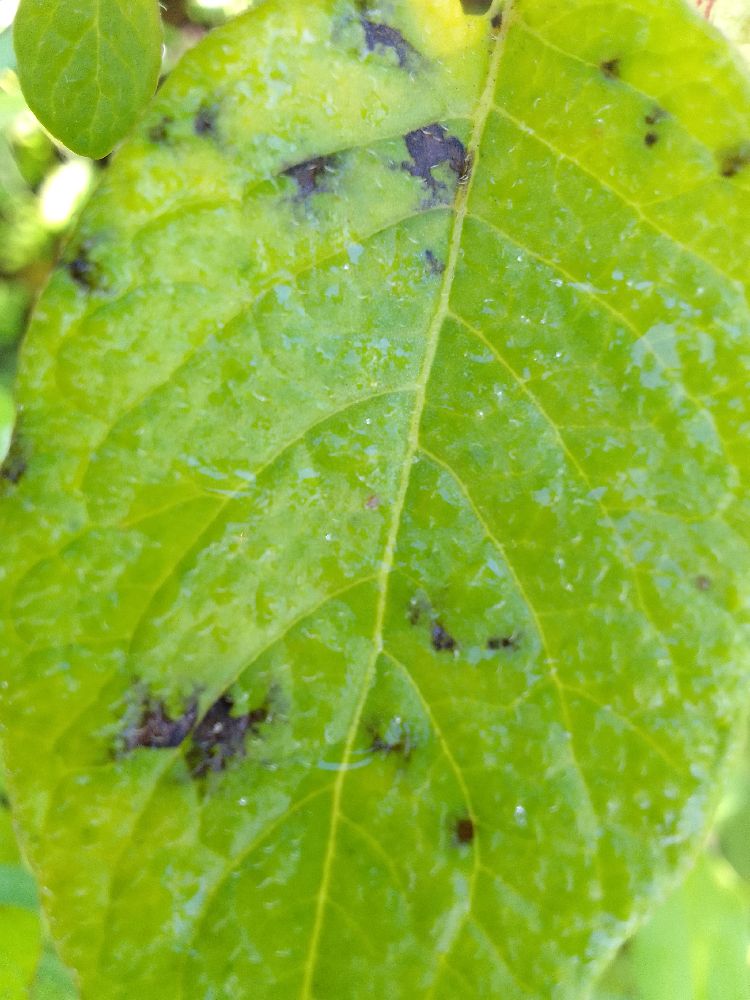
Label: Early blight